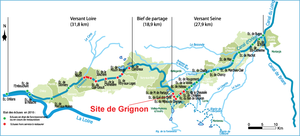
Le site de Grignon et les biefs de Grignon sont une section du canal d'Orléans située sur la commune de Vieilles-Maisons-sur-Joudry.